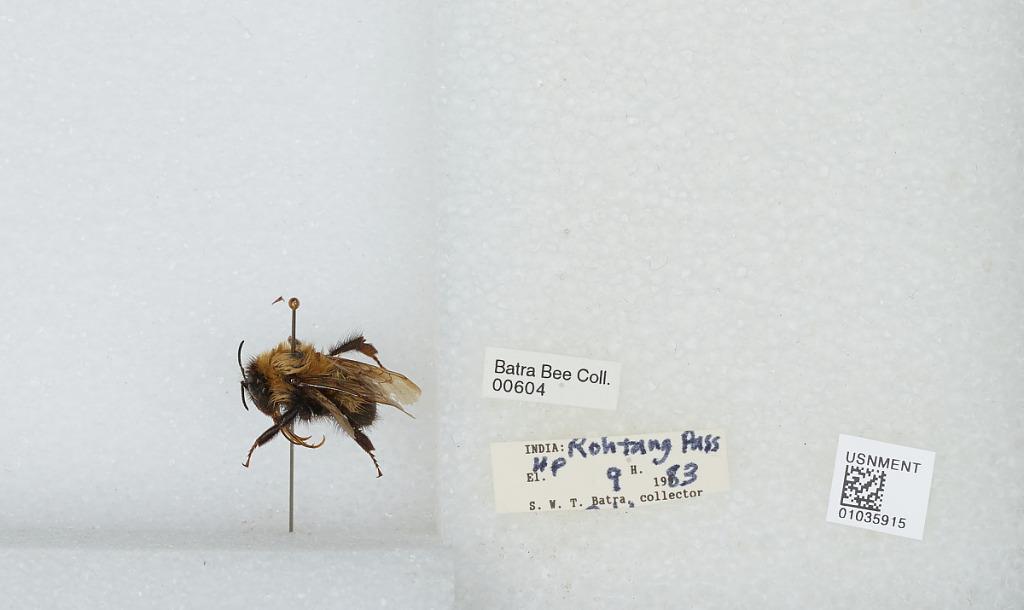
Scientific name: Bombus (Subterraneobombus) melanurus Lepeletier
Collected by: S. Batra
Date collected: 1983-9-
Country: India
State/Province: Himachal Pradesh
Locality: Rohtang Pass